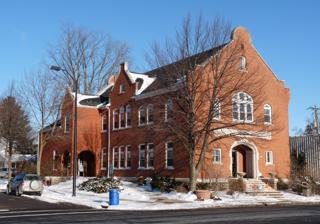
Building: Joseph Dessert Library
Country: United States of America
Year built: 1928
United States historic place Joseph Dessert Library U.S. National Register of Historic Places Show map of Wisconsin Show map of the United States Location 123 Main St., Mosinee, Wisconsin Coordinates 44°47′31″N 89°42′3″W / 44.79194°N 89.70083°W / 44.79194; -89.70083 Area 0.2 acres (0.081 ha) Built 1928 Architect Alexander C. Eschweiler Architectural style German Renaissance Revival MPS Eschweiler TR of Marathon County NRHP reference No. 80000156 Added to NRHP May 1, 1980 The Joseph Dessert Library (also known as the Marathon County Public Library - Mosinee Branch ) at 123 Main St. in Mosinee, Wisconsin was built in 1898 and expanded in 1928. It was designed by architect Alexander C. Eschweiler . It was listed on the National Register of Historic Places in 1980. It is part of the Marathon County Public Library and a member of the Wisconsin Valley Library Service . Joseph Dessert was a lumberman who came to the area from Quebec in 1844. He worked in a sawmill at Mosinee (then called Little Bull Falls) for a few years, then bought the mill with three partners in 1849. By 1859 he alone owned the mill, and he ran it for forty years. In the interest of his employees, he sponsored construction of this library, appointed the first board of trustees, stocked it with books, and paid for maintenance for several years. This library has been placed on the National Register of historic places by United States Department of Interior. References